2015 Ankara bombings

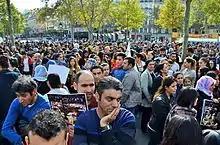
Protesters in Paris

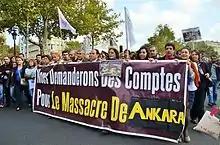
Banner at protest in Paris. Note that "Ankara" has been written over previous text, indicating the sign has been reused from a protest against a prior terrorist incident.

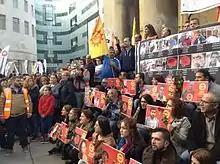
Supporters of the Turkish Labour Party (EMEP) protesting in London.

Austria, Belgium, Canada, Denmark, France, Germany, Iran, Ireland, Italy, the Netherlands, New Zealand, Poland, Switzerland, the United Kingdom and the United States issued travel advisories recommending that all non-essential travel to Turkey should be avoided.